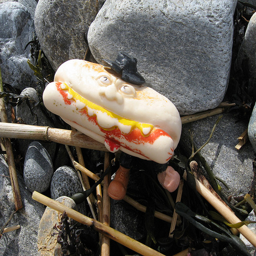
A toy sits on top of a pile of rocks and sticks.
A hot dog bun dog toy sitting on some rocks.
there is a hot dog  toy that is on top of sticks
A plastic hotdog and bun with a face on the ground with sticks and rocks.
a toy that is sitting on top of some rocks